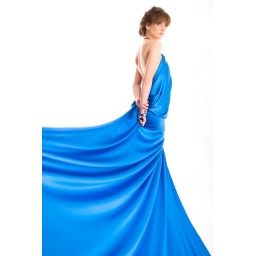
Woman in blue dress